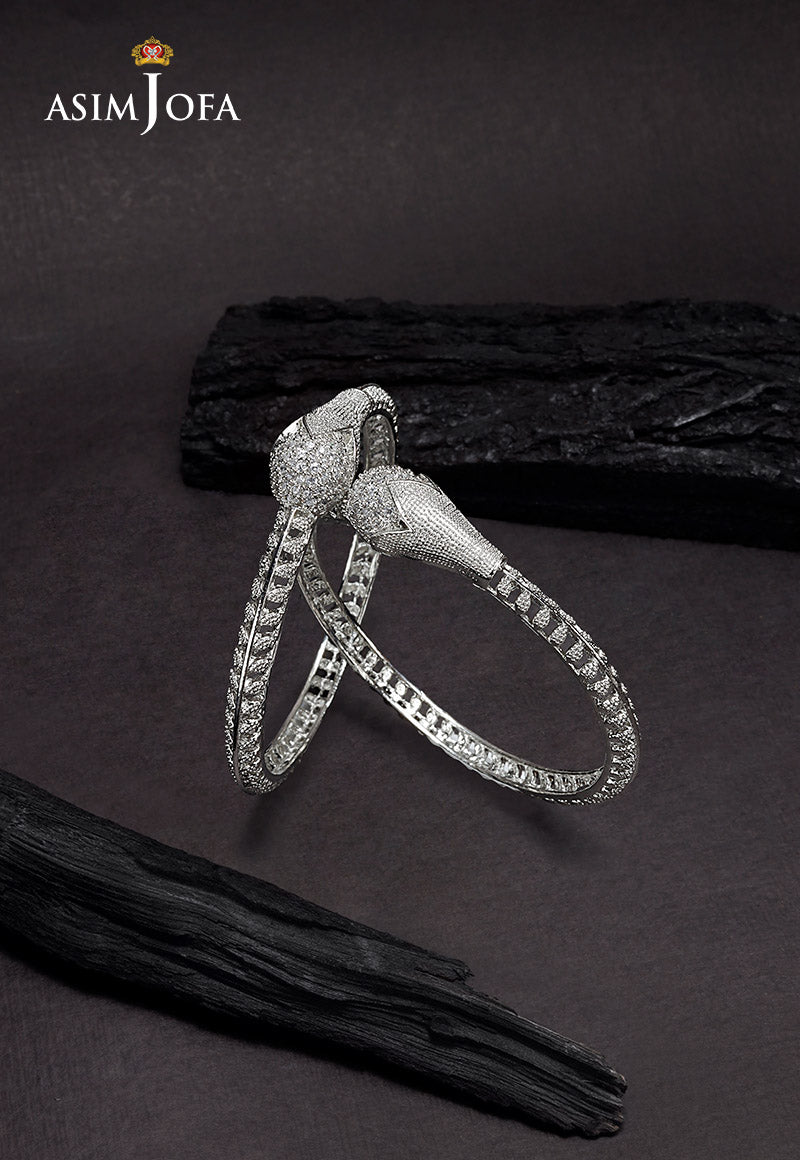
silver snake bracelet